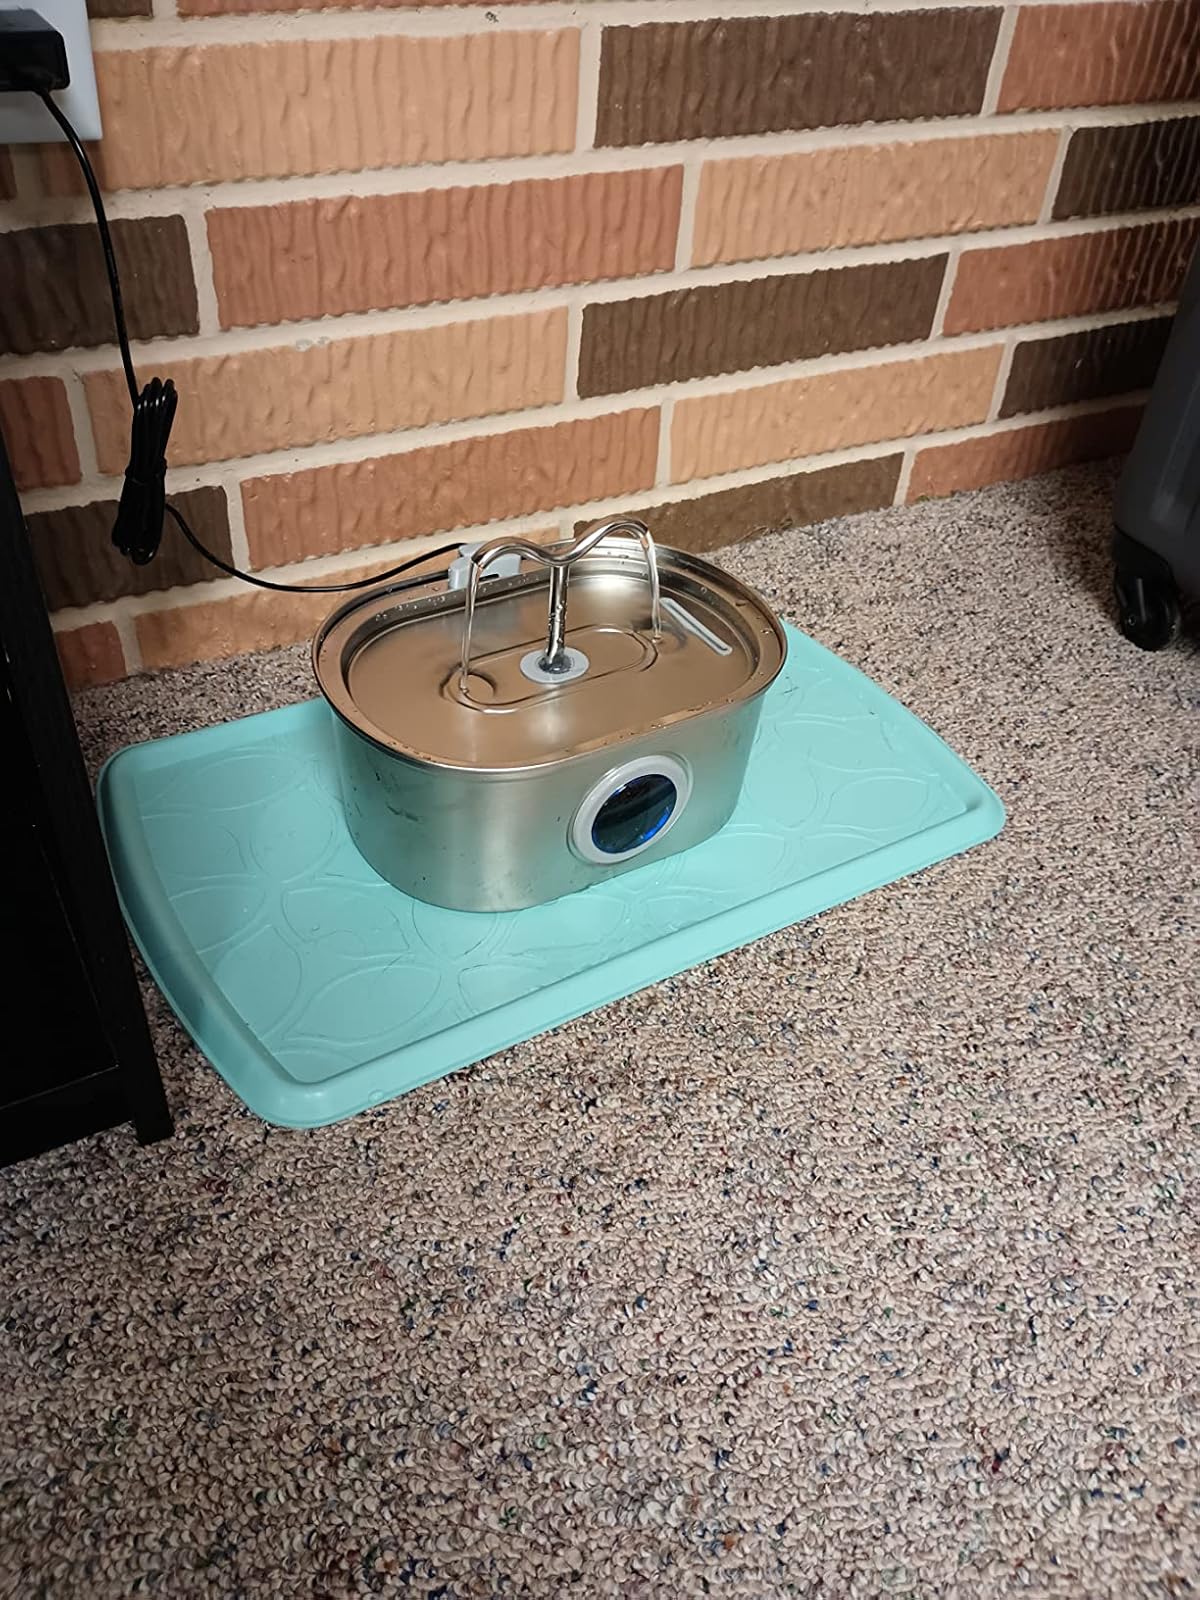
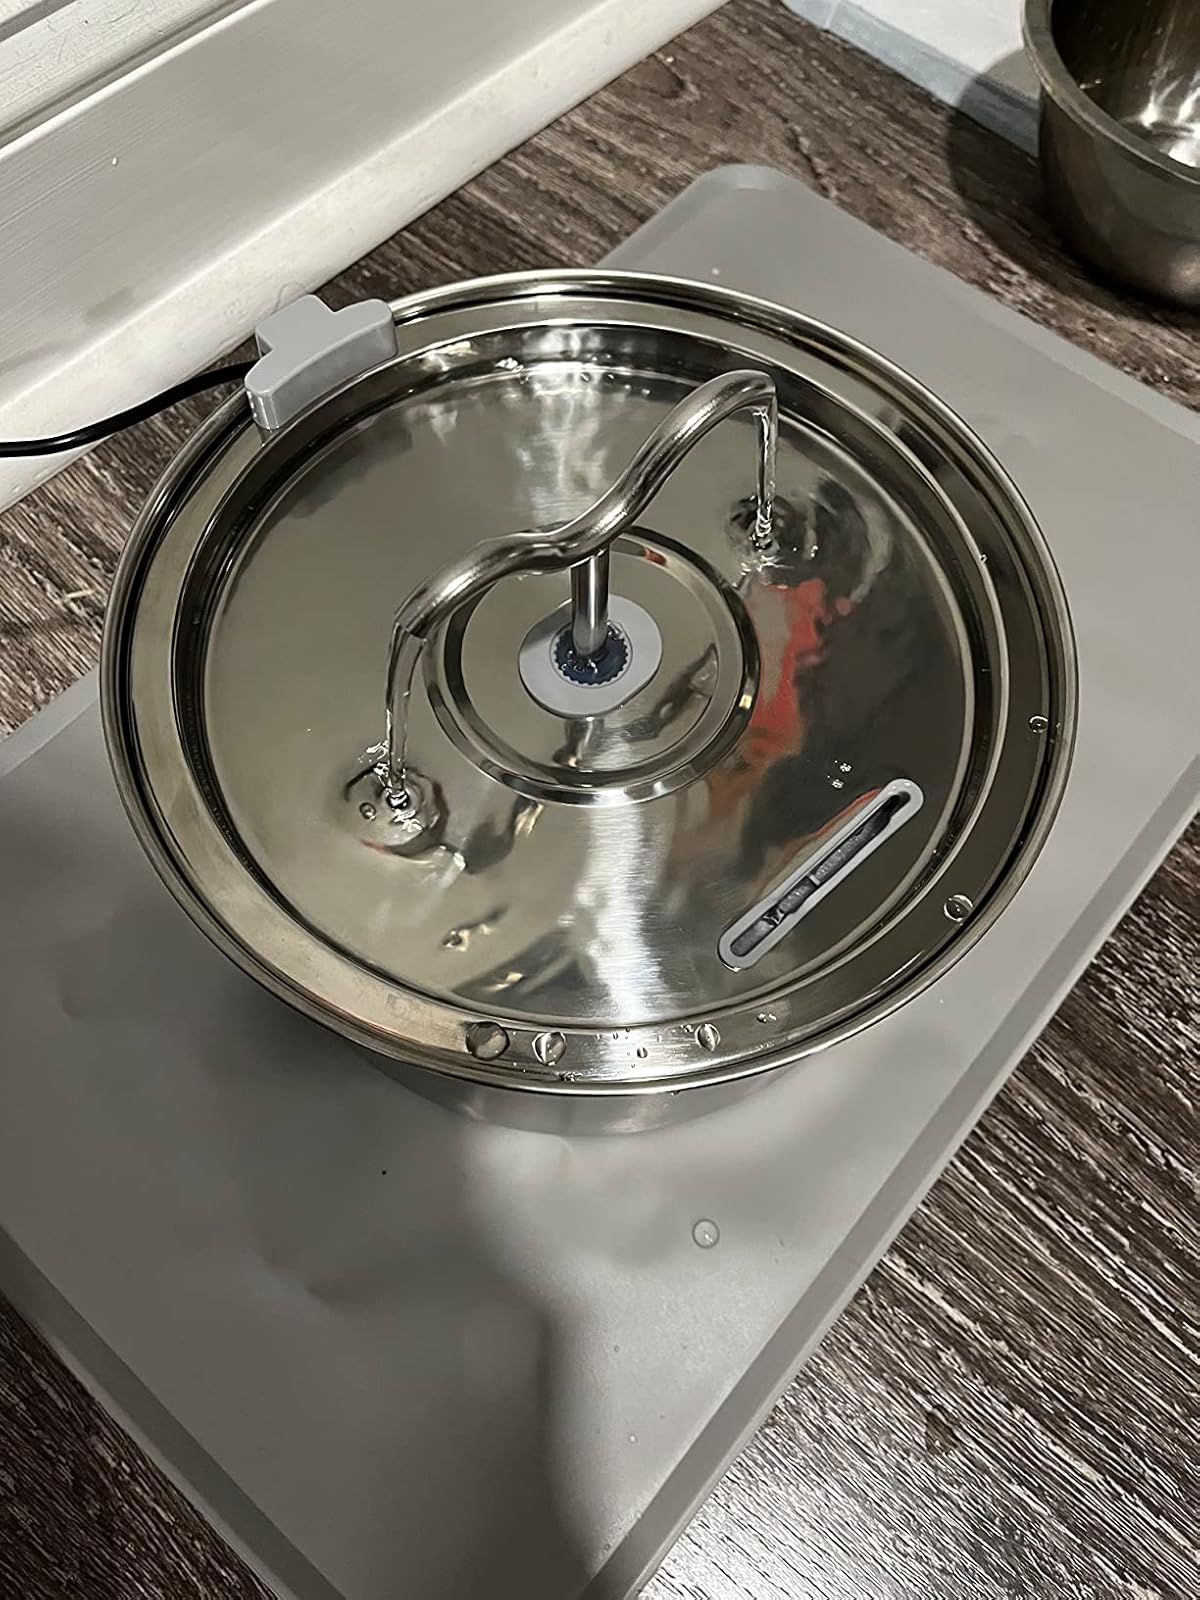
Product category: items_bowl
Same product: no